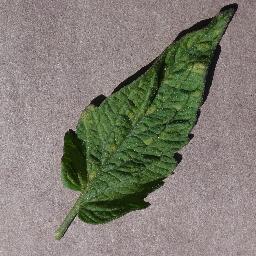
Label: Tomato___Leaf_Mold